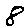
Label: 8